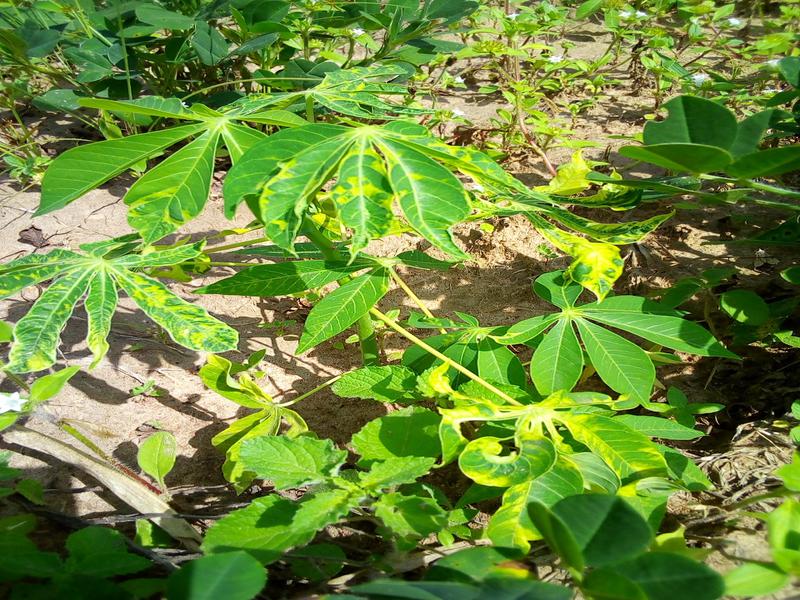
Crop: cassava
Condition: mosaic_disease